Mothers of the Disappeared

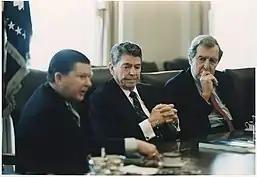
Ronald Reagan (centre) with Tower Commission members John Tower (left) and Edmund Muskie (right); the Reagan Administration's backing of the regimes in Central and South America was a thematic influence on the song.

In December 1986, Bono stated that he had a love–hate relationship with America, and that this influenced his work on the album. Speaking of his encounter with COMADRES in El Salvador and their impact on the song, he said, "There's no question in my mind of the Reagan Administration's involvement in backing the regime that is committing these atrocities. I doubt if the people of America are even aware of this. It's not my position to lecture them or tell them their place or to even open their eyes up to it in a very visual way, but it is affecting me and it affects the words I write and the music we make." In 2007, Clayton said "'Mothers of the Disappeared' was not just a reflection on what had happened under the military government in Chile but also at the US which had supported that government", and described Bono's vocals as "prehistoric", saying "it connects with something very primitive."